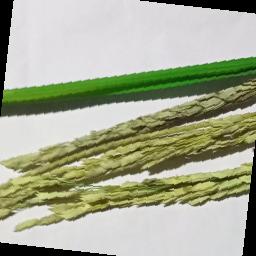
Label: Rice___Neck_Blast